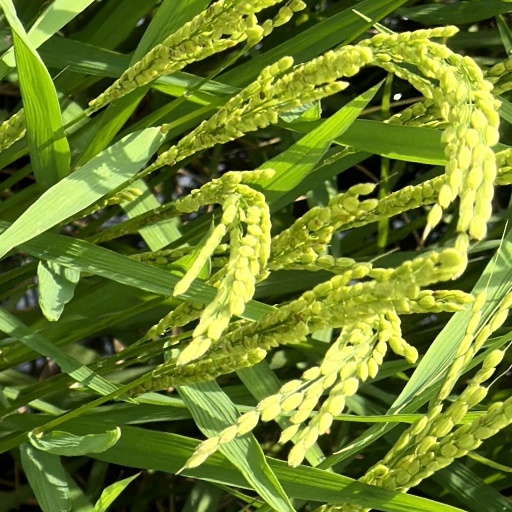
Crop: rice